J. Eric S. Thompson

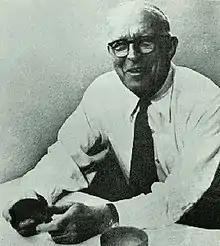
Sir J. Eric S. Thompson

Sir John Eric Sidney Thompson (31 December 1898 – 9 September 1975) was a leading English Mesoamerican archaeologist, ethnohistorian, and epigrapher. While working in the United States, he dominated Maya studies and particularly the study of the Maya script until well into the 1960s.